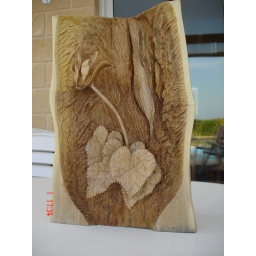
A species of wild cyclamen found on the northern mountain range of Cyprus. Carved in lemon tree wood